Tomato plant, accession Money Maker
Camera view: tilt-top (135 deg); turntable rotation: 180 degrees
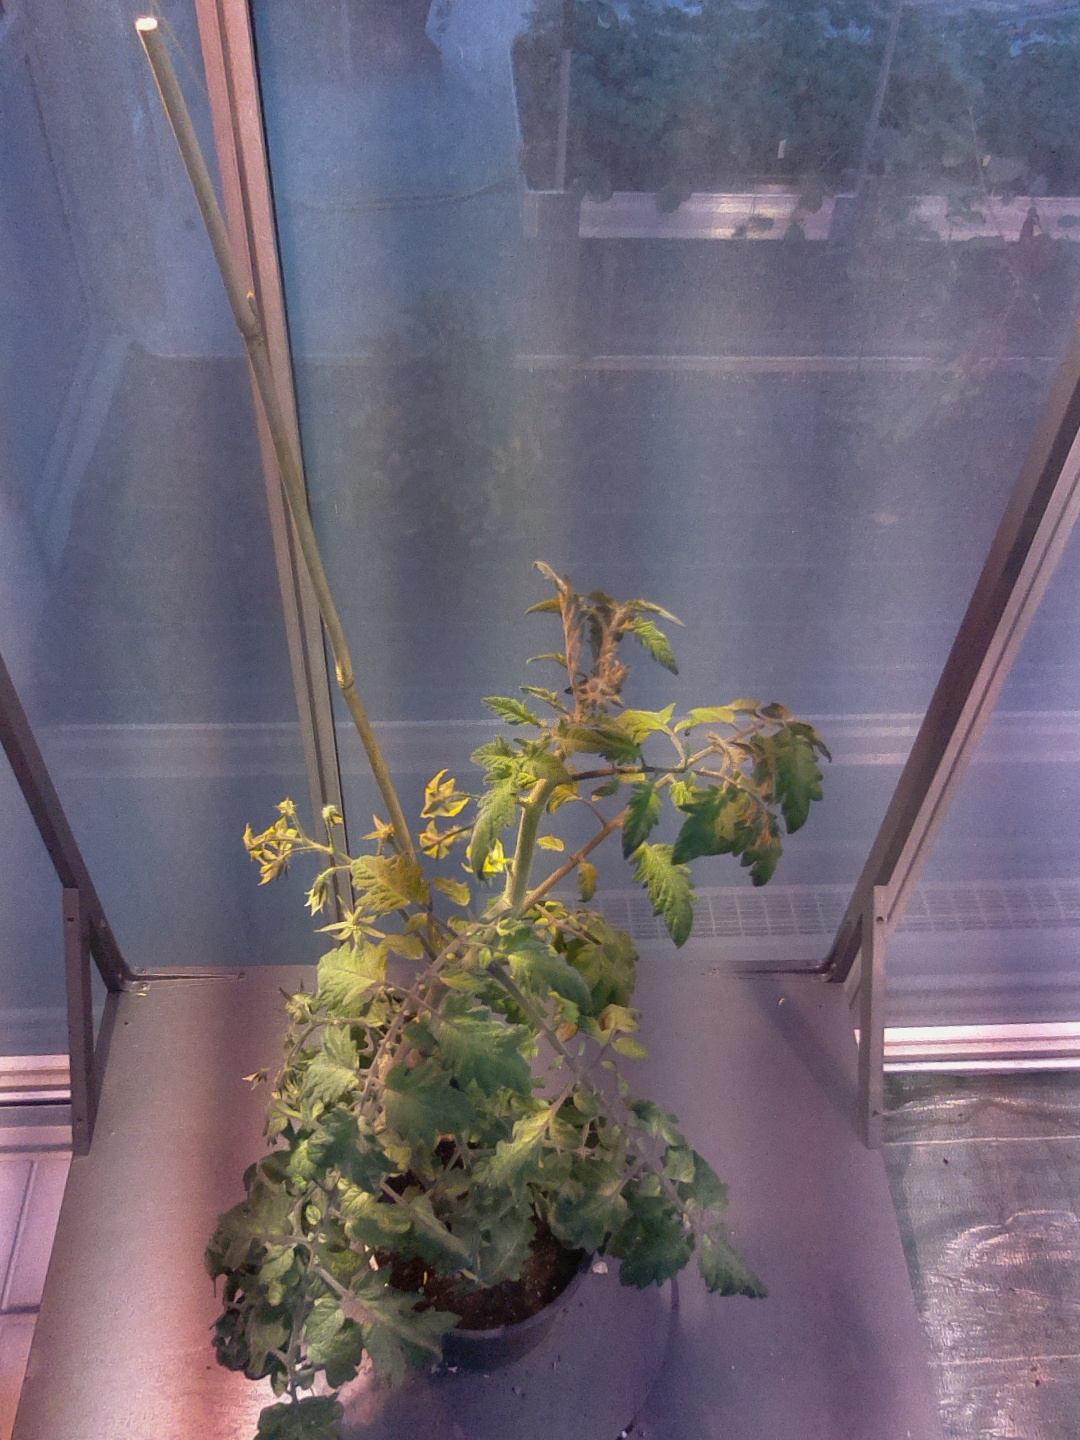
BBCH growth stage 71: 10%-20% of final fruit size